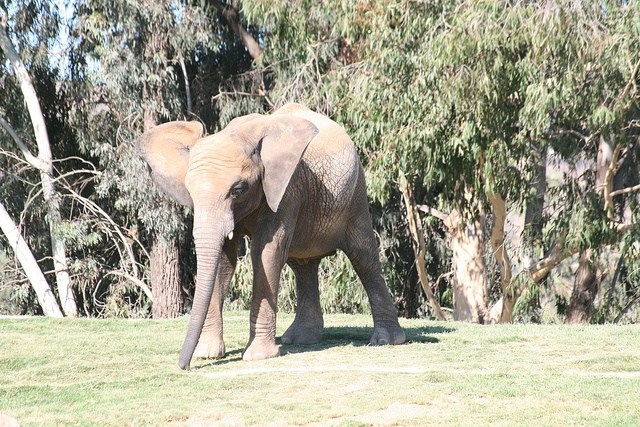
An elephant stands in front of a line of trees.
An elephant that is standing out in the open field.
A picture of an elephant standing on a sunny day.
The elephant is walking all alone outside.
An elephant wandering in an area covered with grass.